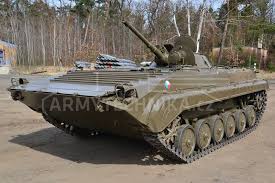
Label: BMP